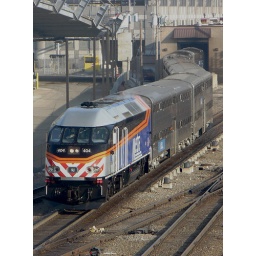
Metra MP36PH-3S 404 leads a train through the wash and to the staging yard at Roosevelt road in Chicago.